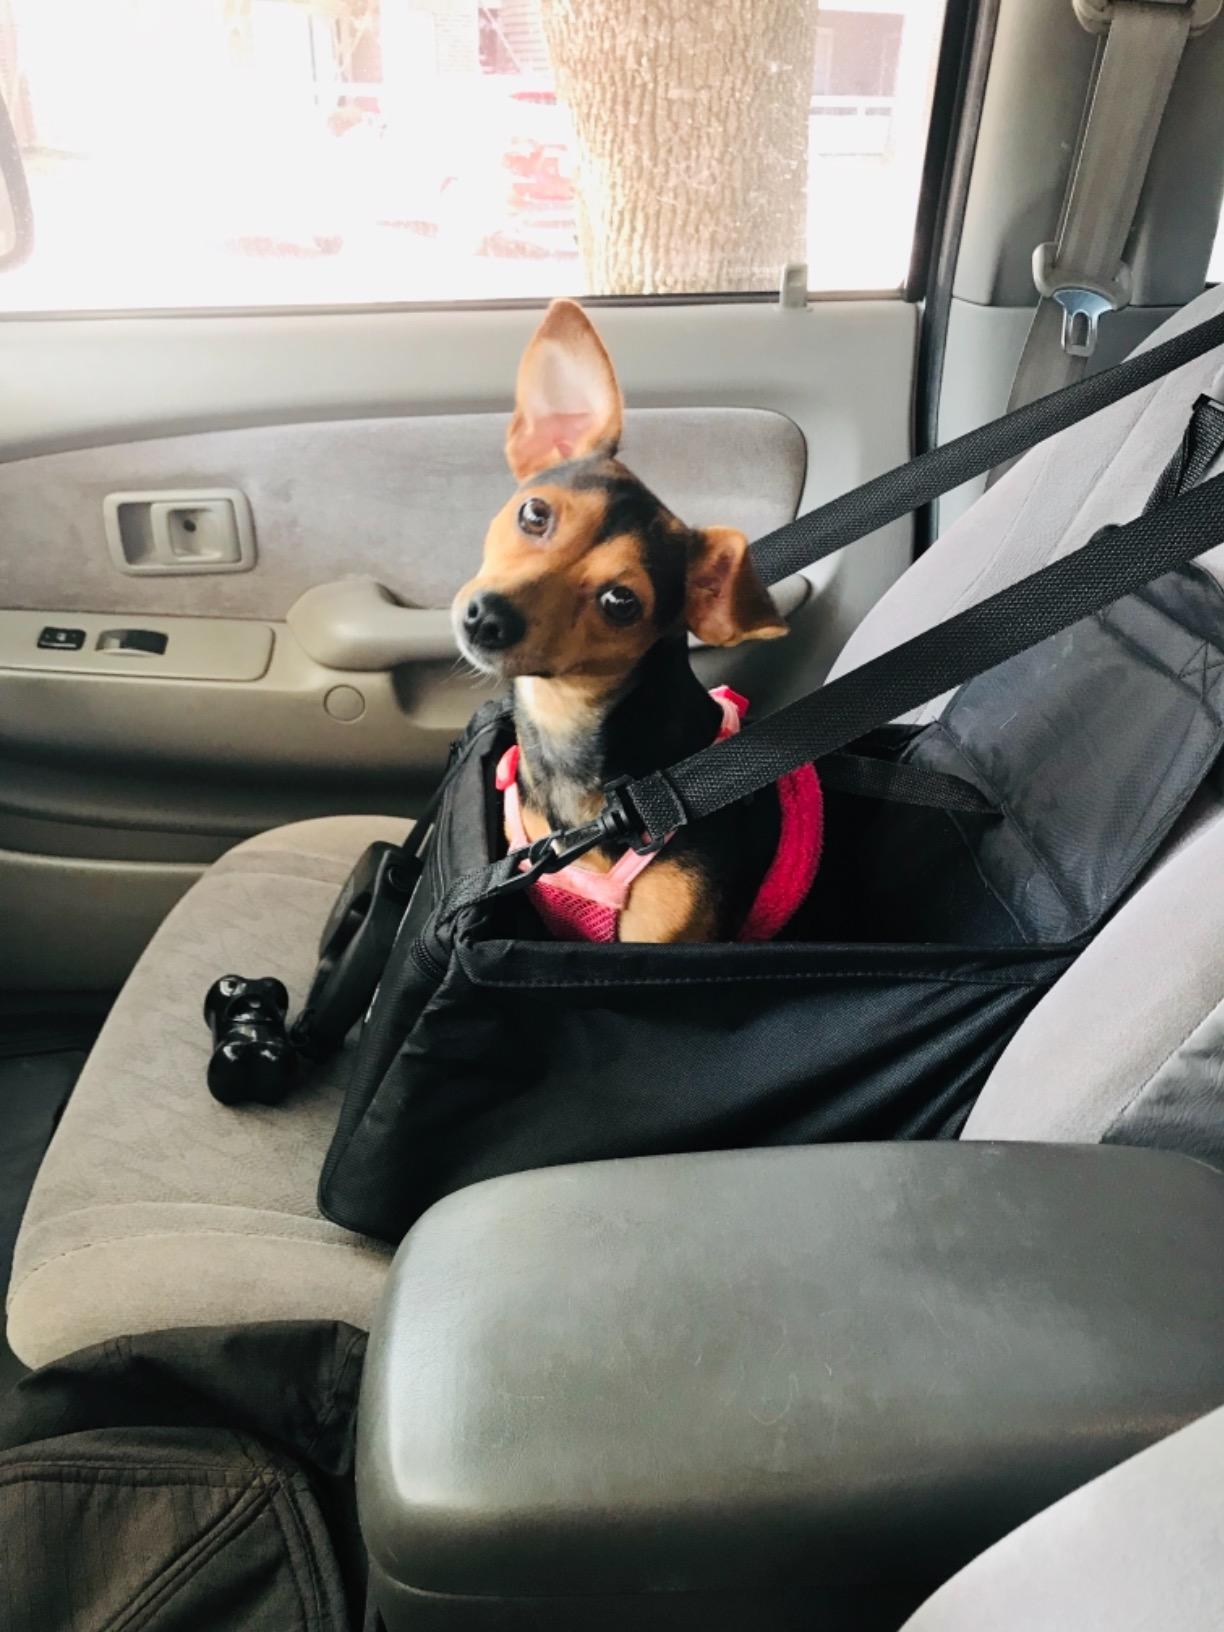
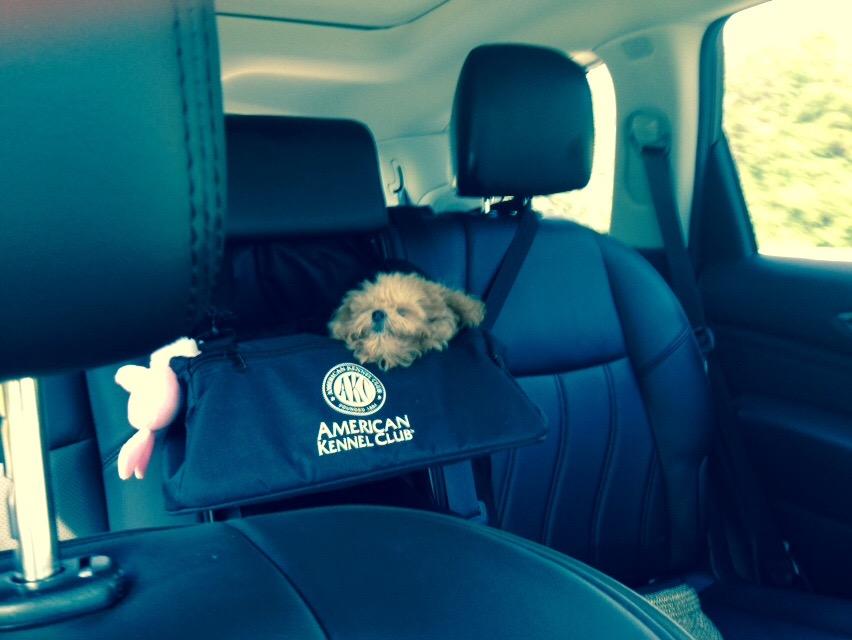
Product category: items_kennel
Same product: yes